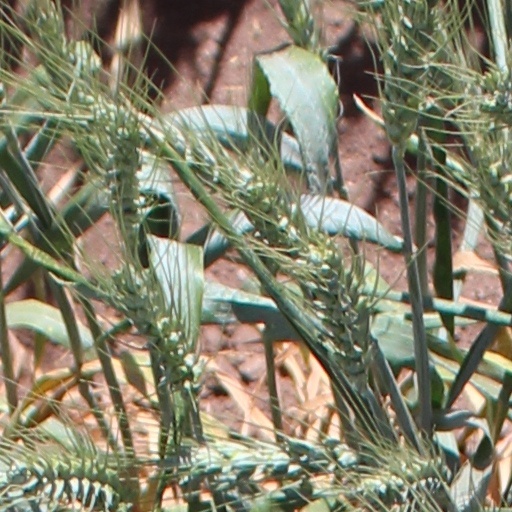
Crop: wheat